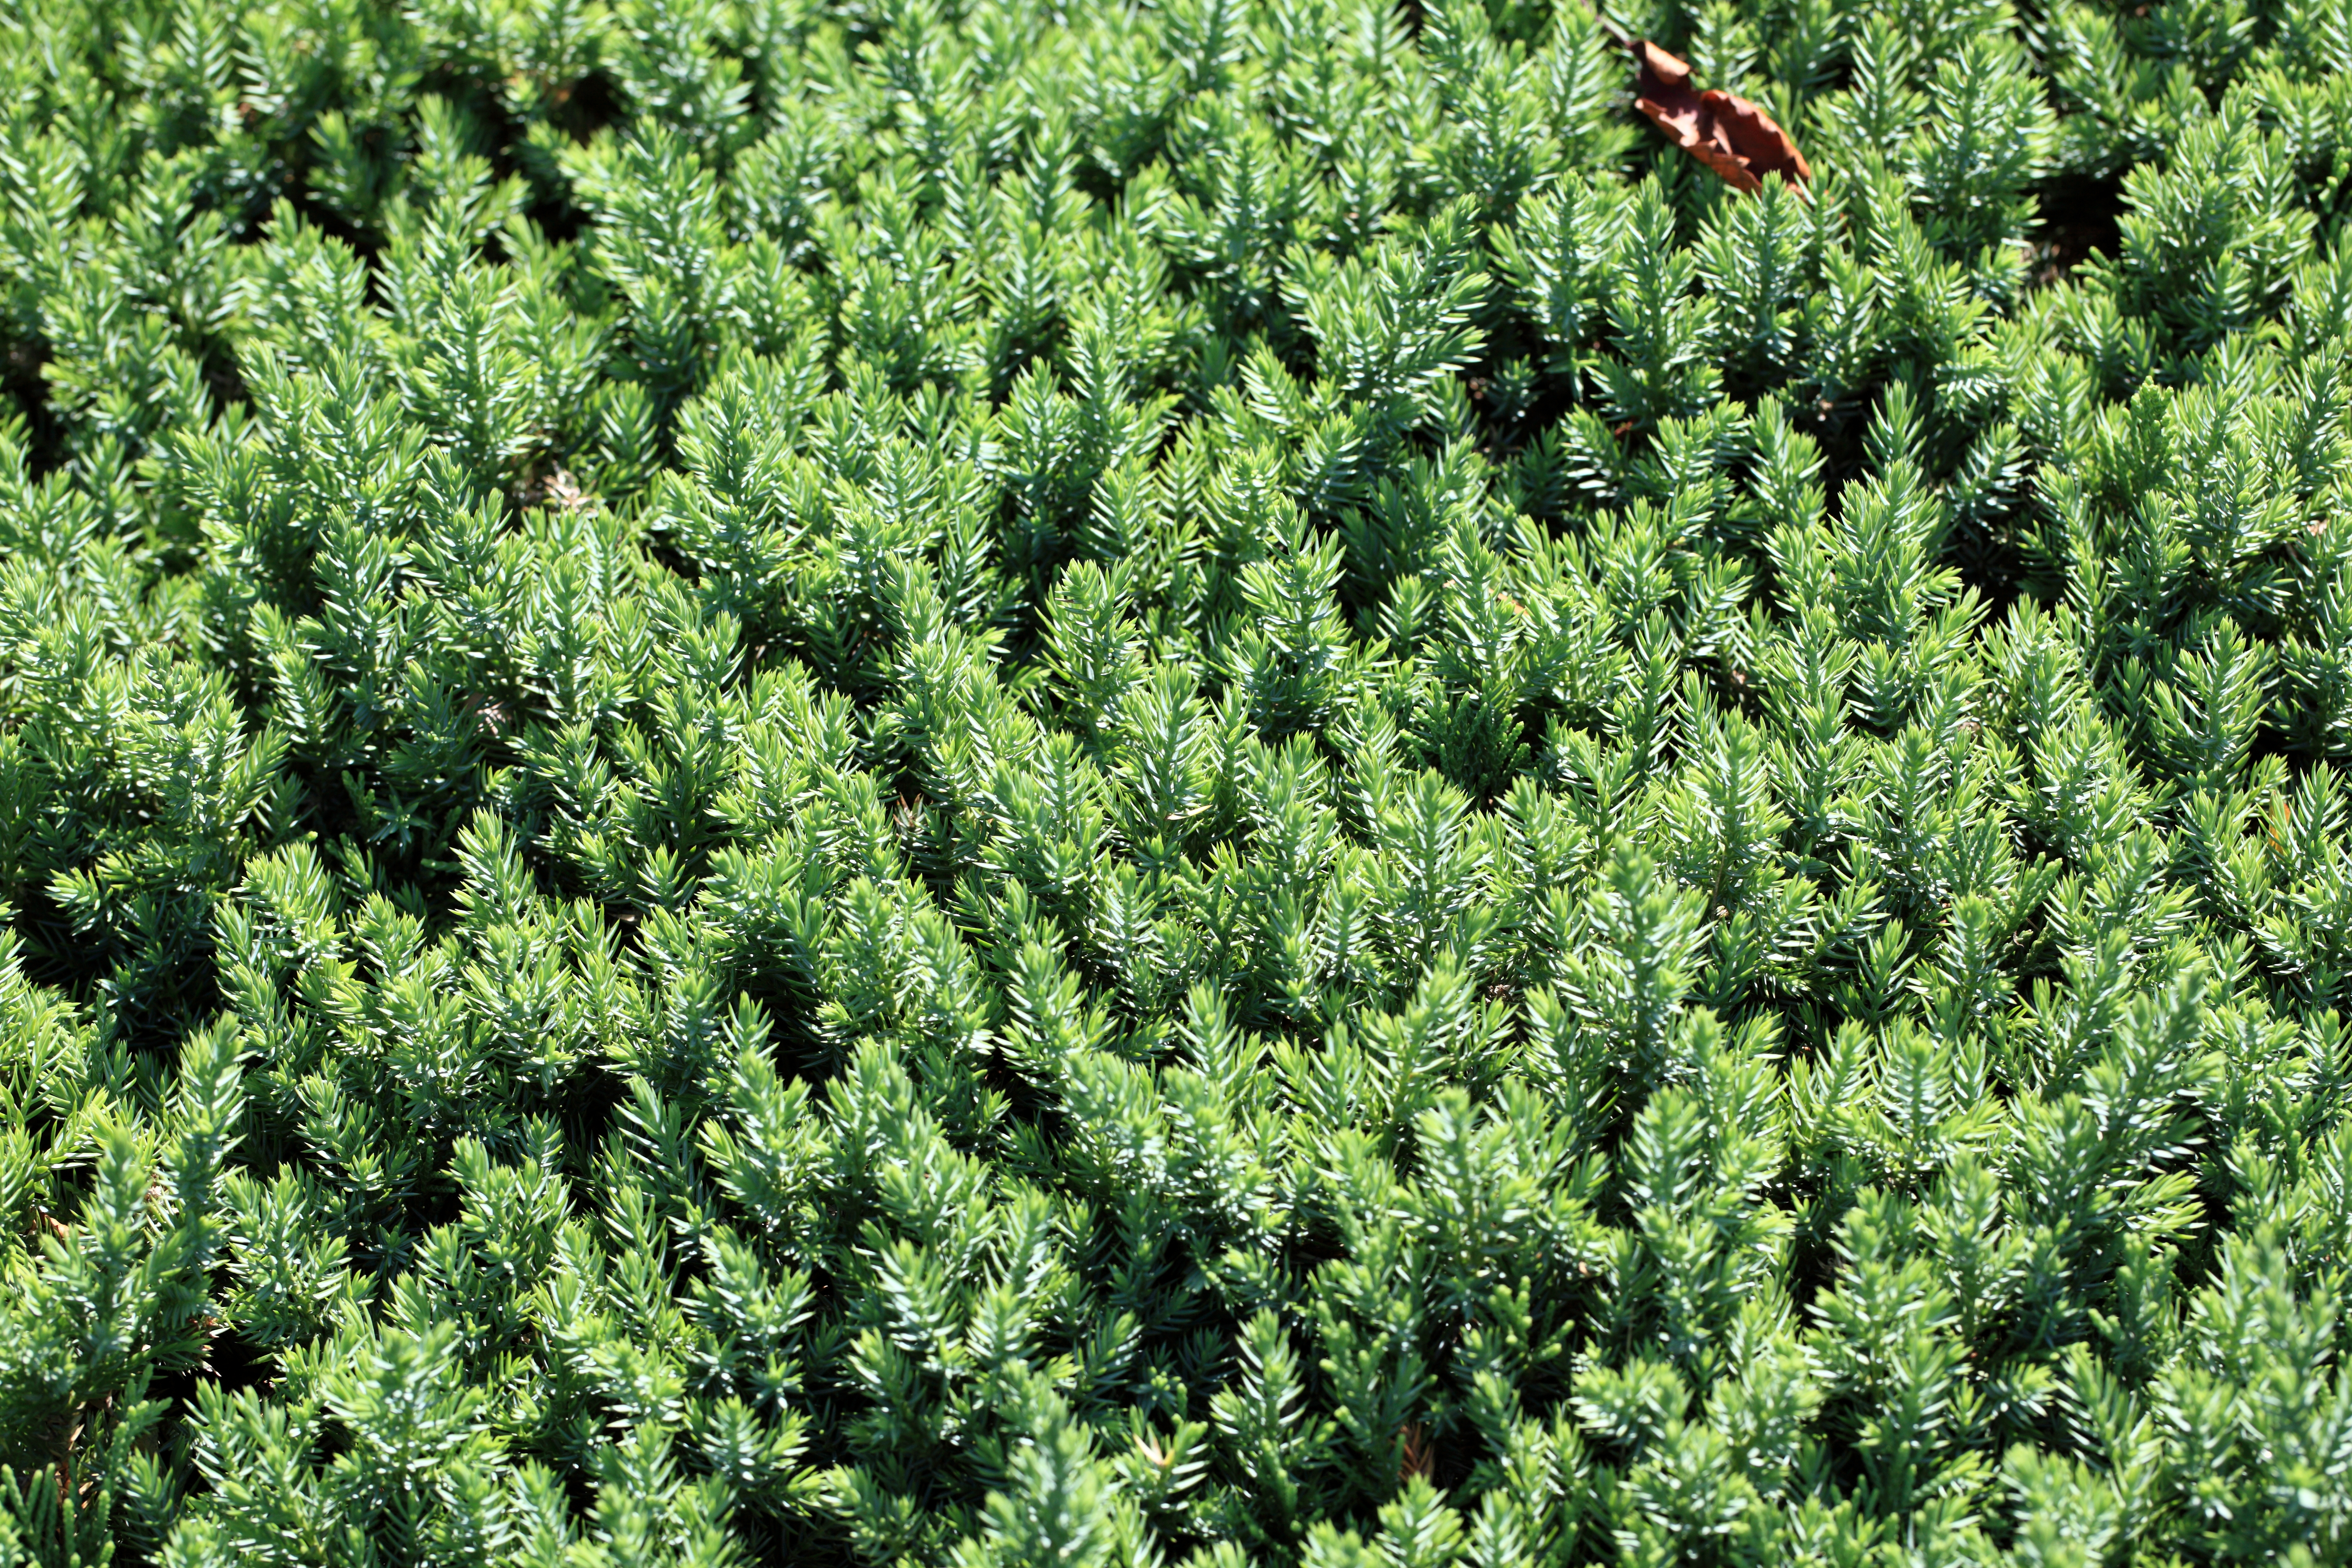
tree, plant, leaf, flower, pattern, green, high, herb, evergreen, fir, conifer, background, spruce, shrub, wallpaper, 5d, hires, markii, ecosystem, hi, res, resolution, saitama, kawaguchi, rosemary, biome, subshrub, woody plant, temperate coniferous forest, land plant, southernwood